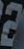
Number: 2